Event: Nepal Earthquake
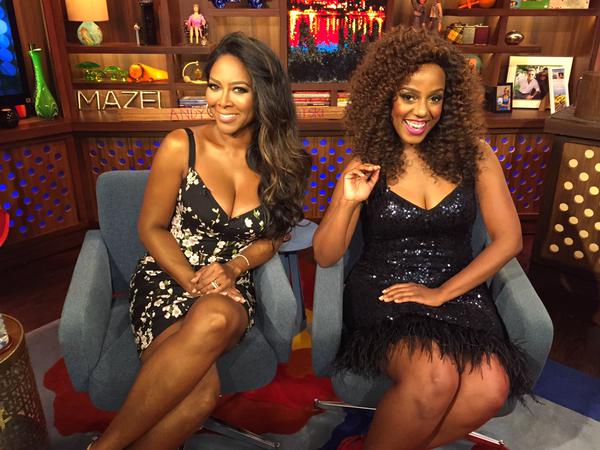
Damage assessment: no_damage